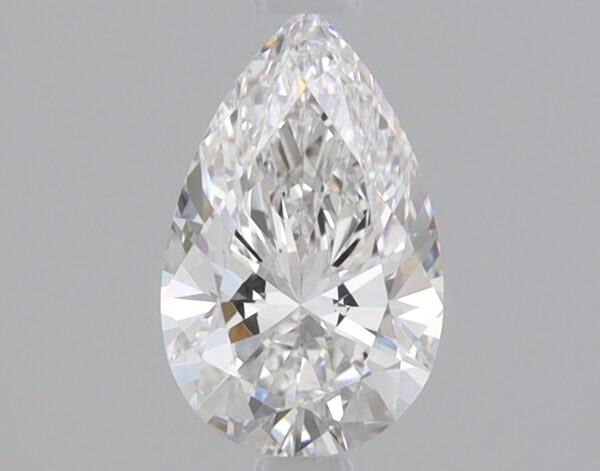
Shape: pear
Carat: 0.82
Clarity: VVS2
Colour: F
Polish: EX
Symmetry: EX
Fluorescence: NONE
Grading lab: IGI
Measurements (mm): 8.41 x 5.25 x 3.25